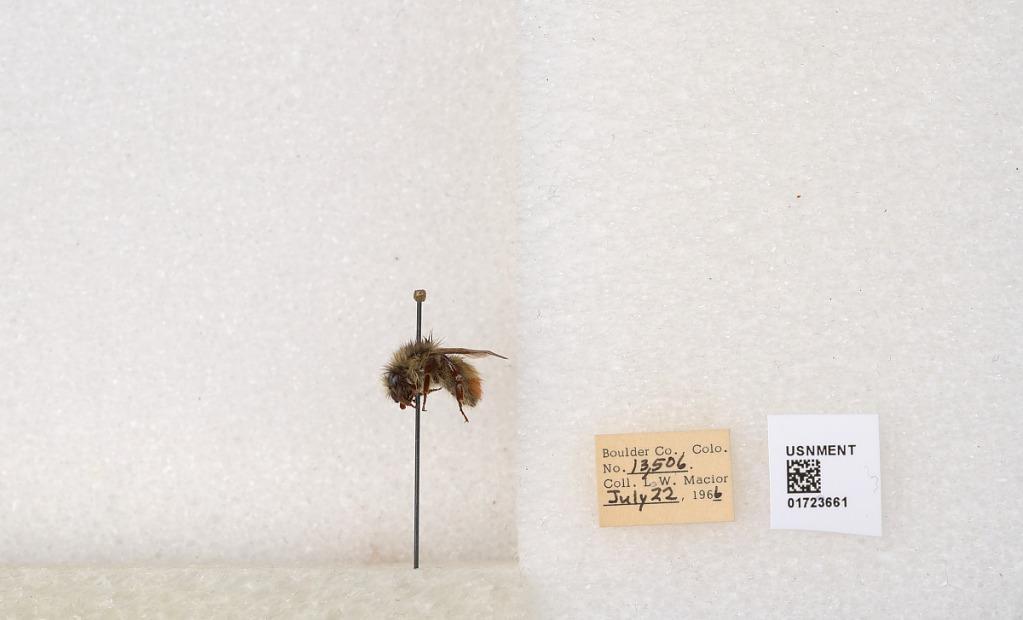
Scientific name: Bombus flavifrons Cresson
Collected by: L. Macior
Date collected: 1966-7-22
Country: United States
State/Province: Colorado
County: Boulder
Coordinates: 40.0925, -105.358